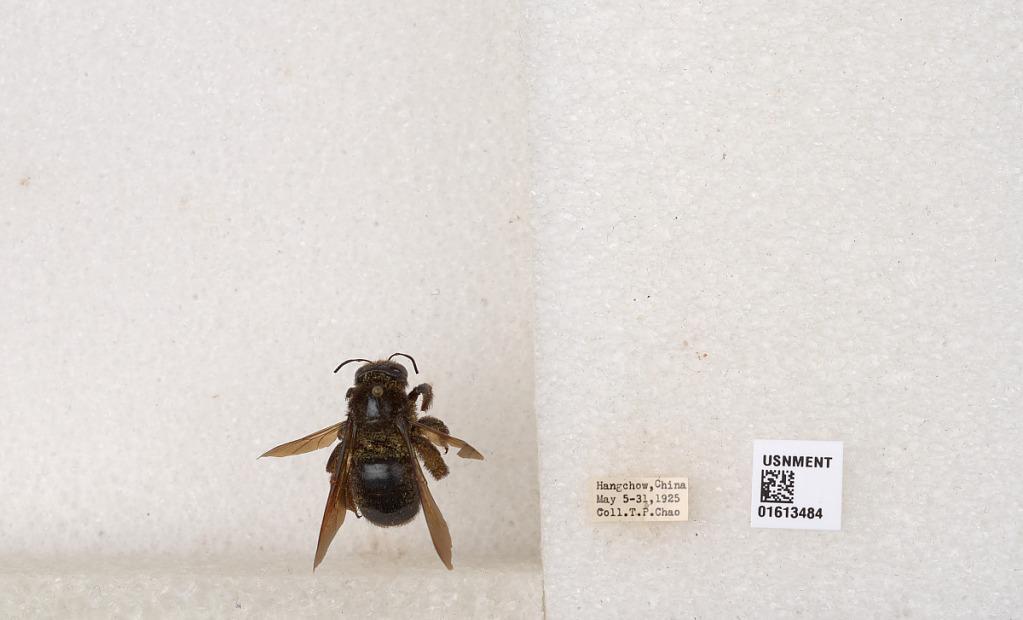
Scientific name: Xylocopa (Biluna) tranquebarorum tranquebarorum (Swederus)
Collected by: T. Chao
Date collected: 1925-5-5
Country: China
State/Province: Zhejiang
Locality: Hangchow